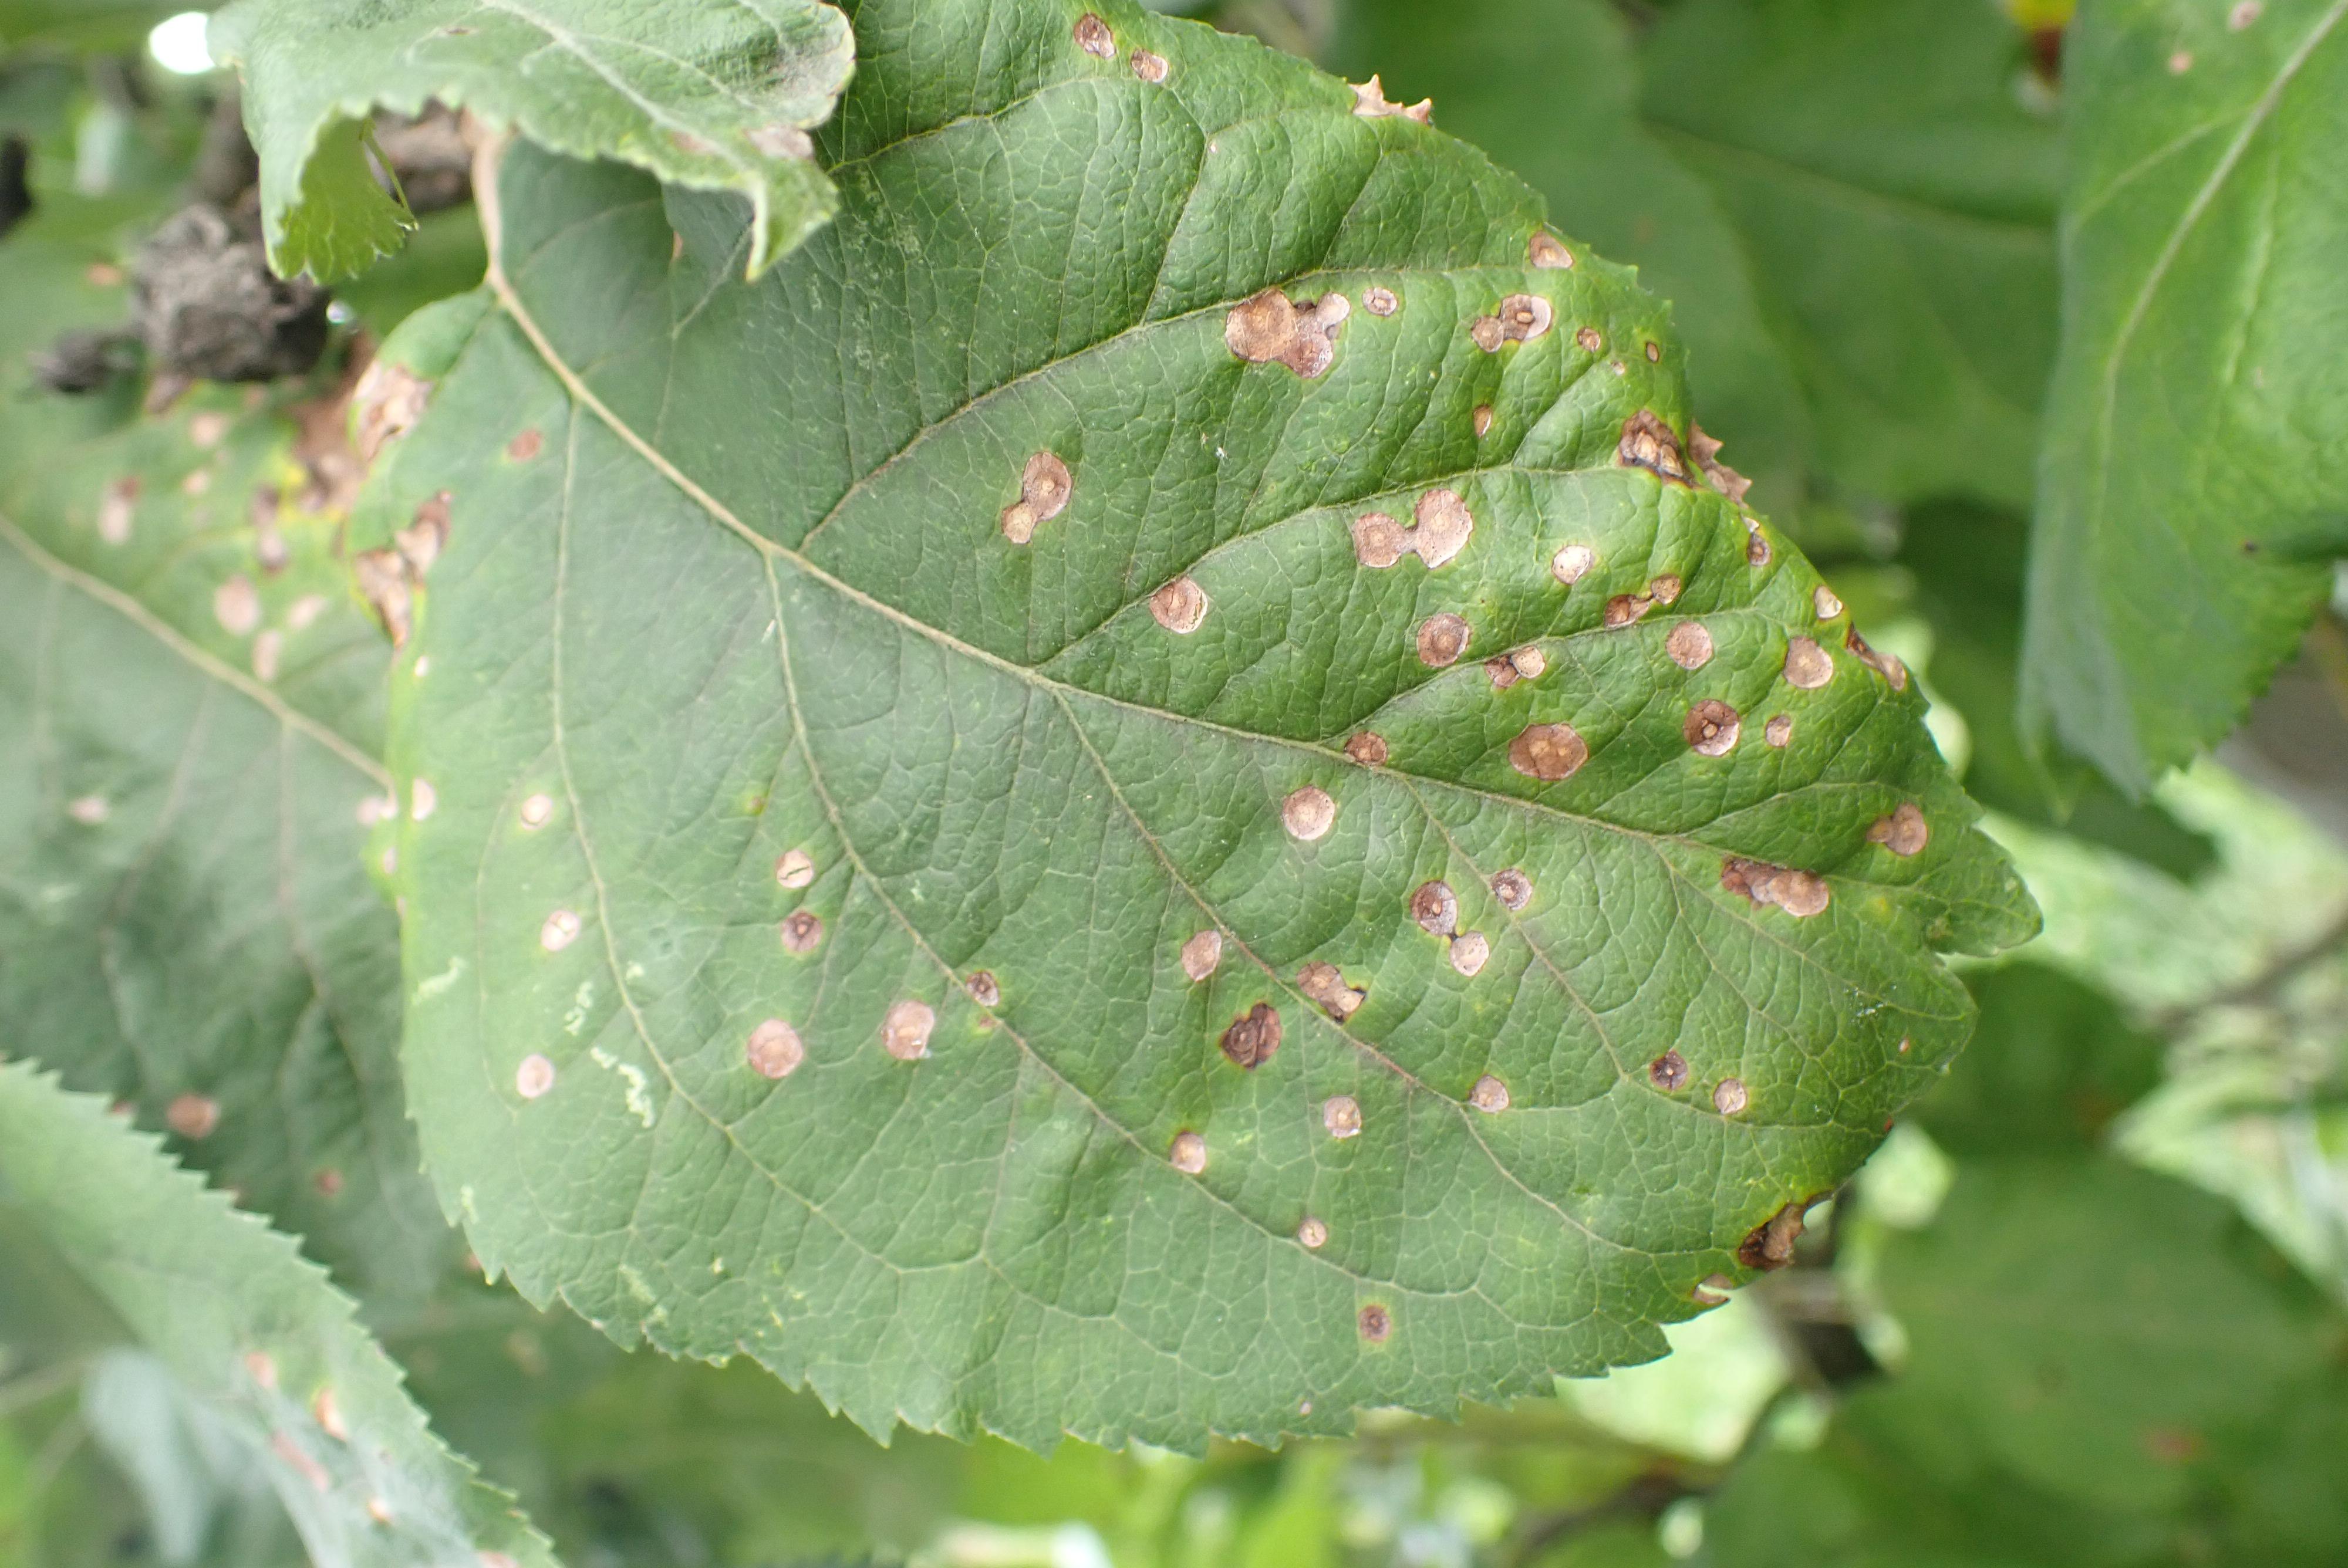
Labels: frog_eye_leaf_spot